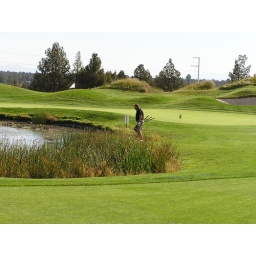
051 - Dennis Richert looking for his ball in the water